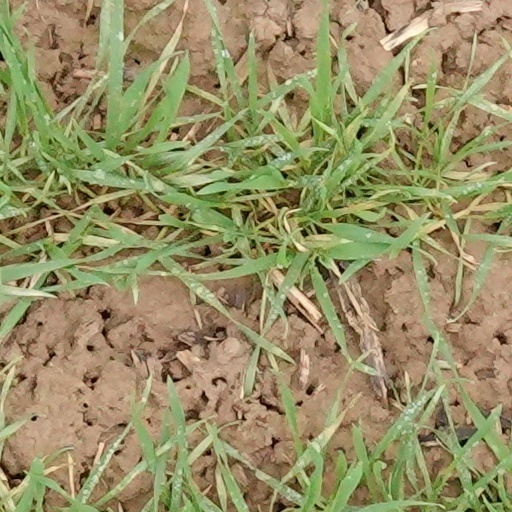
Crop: wheat